John Andrew Stevenson

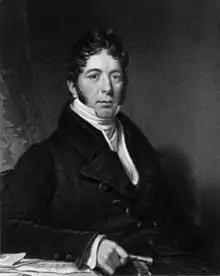
John Stevenson

Sir John Andrew Stevenson (November 1761 – 14 September 1833) was an Irish composer. He is best known for his piano arrangements of "Irish Melodies" with poet Thomas Moore. He was granted an honorary doctorate by the University of Dublin and was knighted in April 1802.